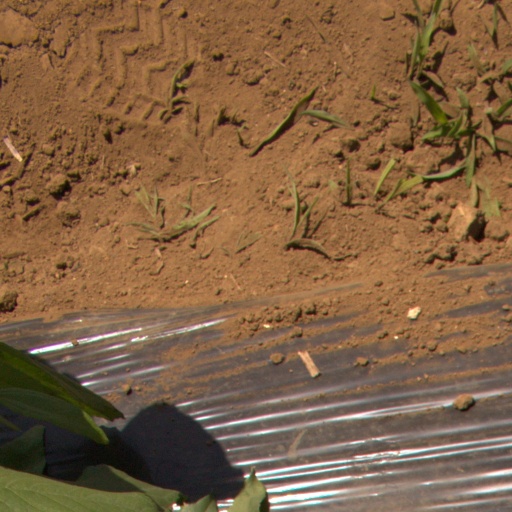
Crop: Jerusalem artichoke